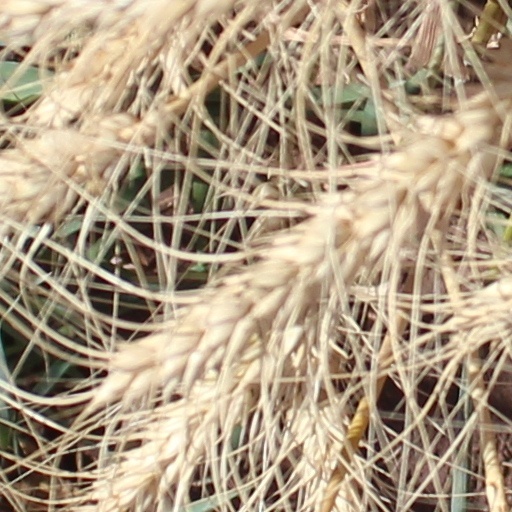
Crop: wheat